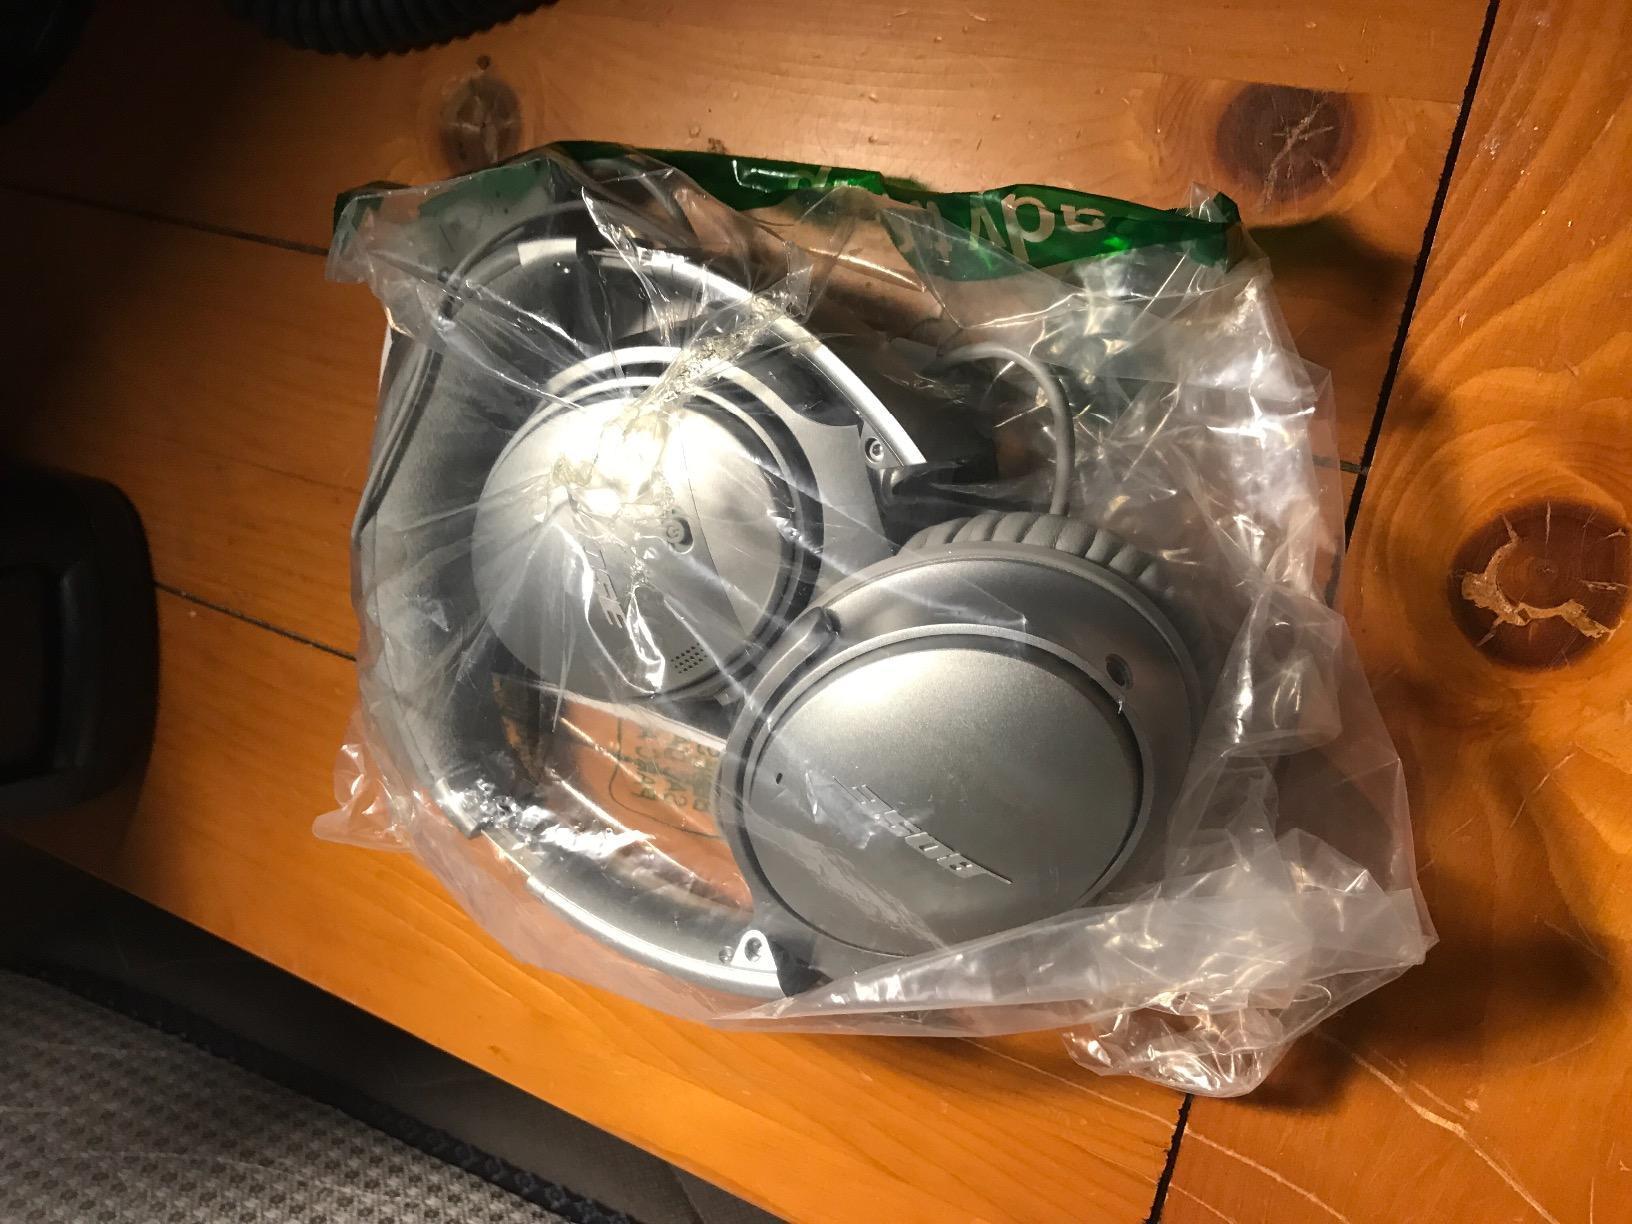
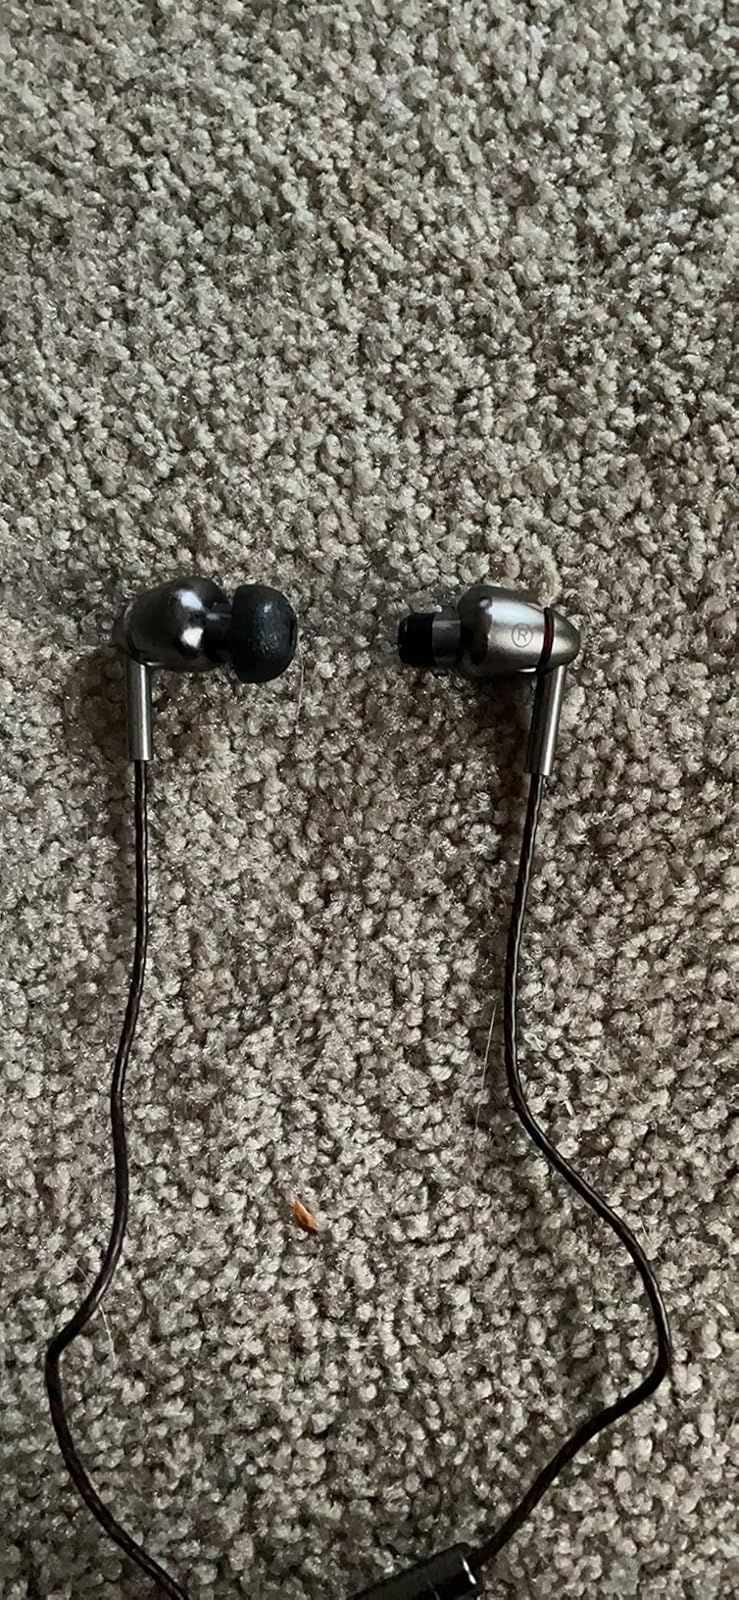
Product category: headphones
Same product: no